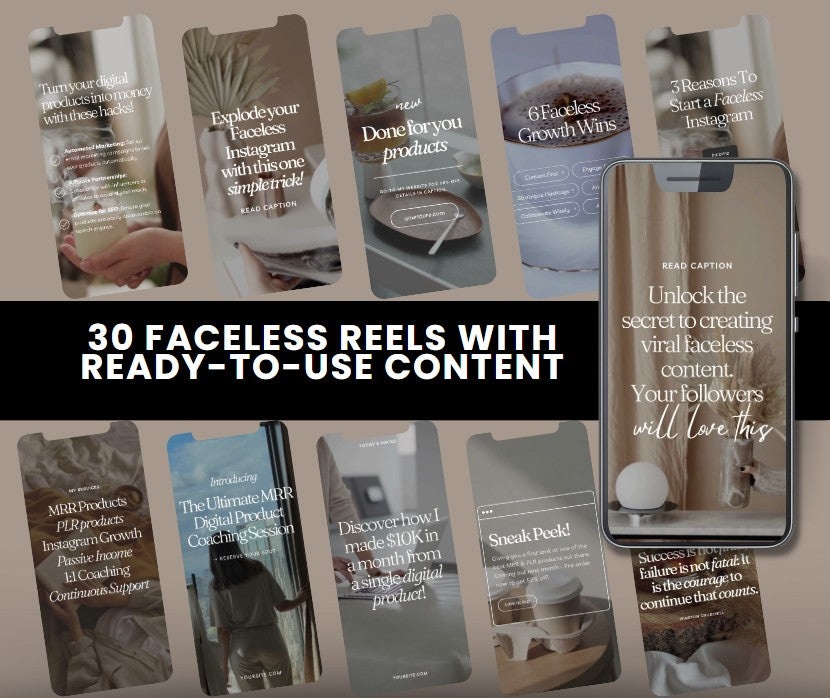
Faceless Reels
Transform your social media presence with our "30 Faceless Reels with MRR With Videos + Mockups" product. This game-changing product offers 30 high-quality, customizable reels that will captivate your audience and drive engagement. With this product, you'll be able to: Save time: No need to spend hours creating reels from scratch. Our pre-made reels are ready for you to customize and use. Increase engagement: Our reels are designed to grab attention and keep it. With these reels, you'll see an increase in likes, comments, and shares. Establish your brand: Our reels come with customizable mockups, allowing you to add your own branding and make the reels your own. Make money: With a monthly recurring revenue (MRR) model, you'll continue to earn revenue from these reels long after they're created. Transform your social media presence and start seeing results with our "30 Faceless Reels with MRR With Videos + Mockups" product. Don't miss out on this opportunity to take your social media to the next level. Get started today!
Brand: 내 스토어
Category: Media > Podcasts & Live Streams > Podcasts